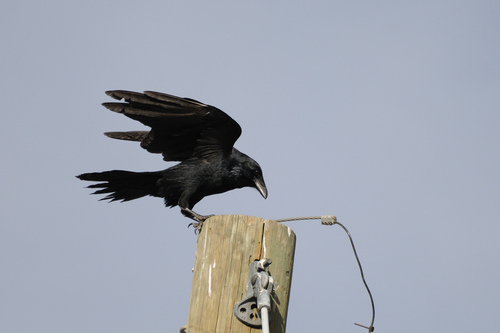
the bird is completely black with a large wingspan and slightly yellow beak.
a large, solid black colored bird, with a large black bill and black tarsus and feet.
large all black bird, gray-black thick bil and feet, black eyes.
a small black bird with a black beak and feet.
this bird is completely black with a long blunt bill.
this bird is completely all black including his eyes, bill, tarsus, and feet.
this is a mostly black large bird with large wings and tail.
this bird is all black and has a long, pointy beak.
an all black medium sized bird with a thick short beak.
this bird has a black crown, black primaries, and a black belly.
Species: Common Raven